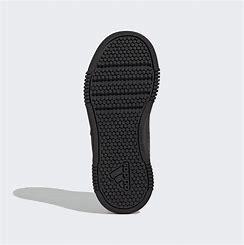
Brand: Adidas
Model: Tensaur Sport Training Hook And Loop